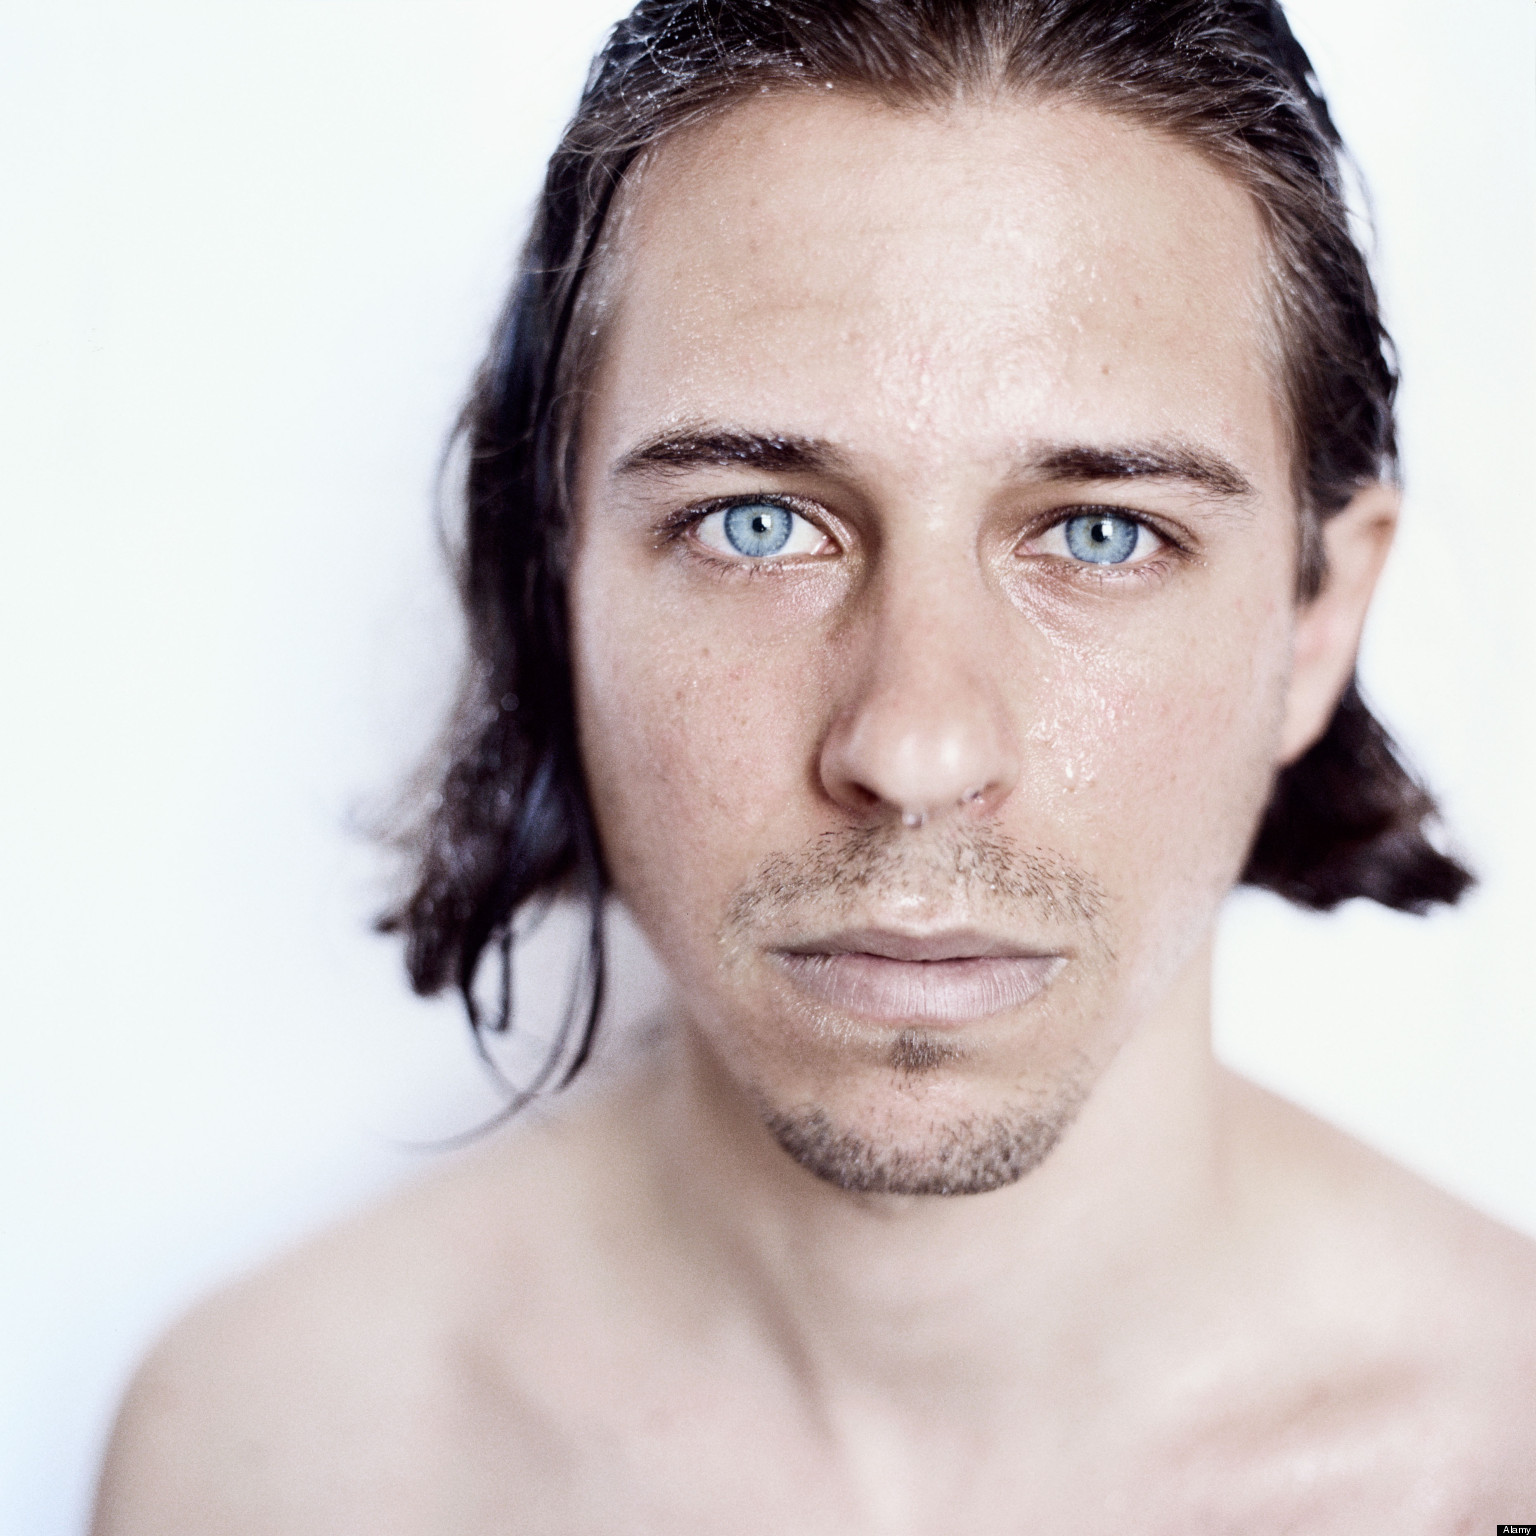
Gender: men